Describe the emotion expressed in this image:  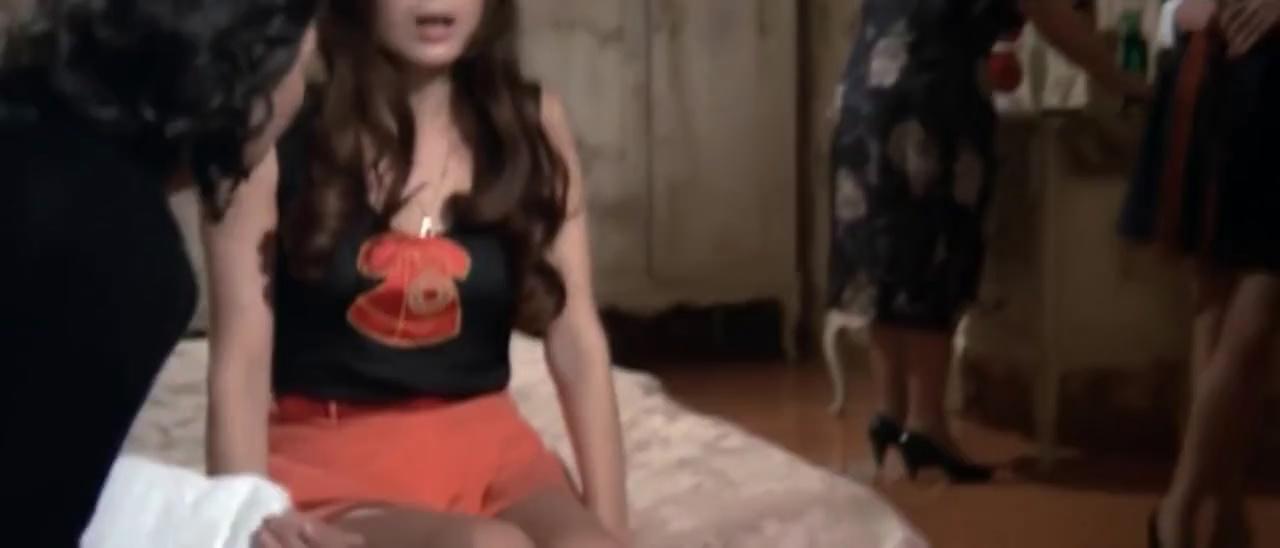
This person displays Fear, valence and arousal with low intensity.